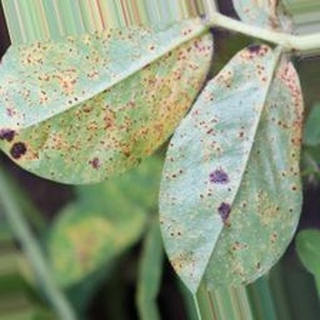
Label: groundnut_rust